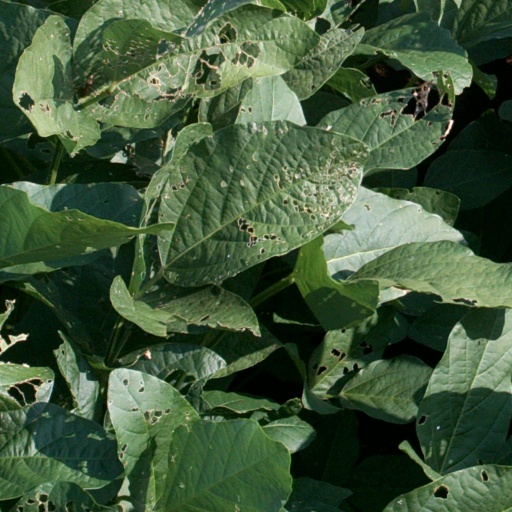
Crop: soybean